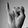
ASL letter: I